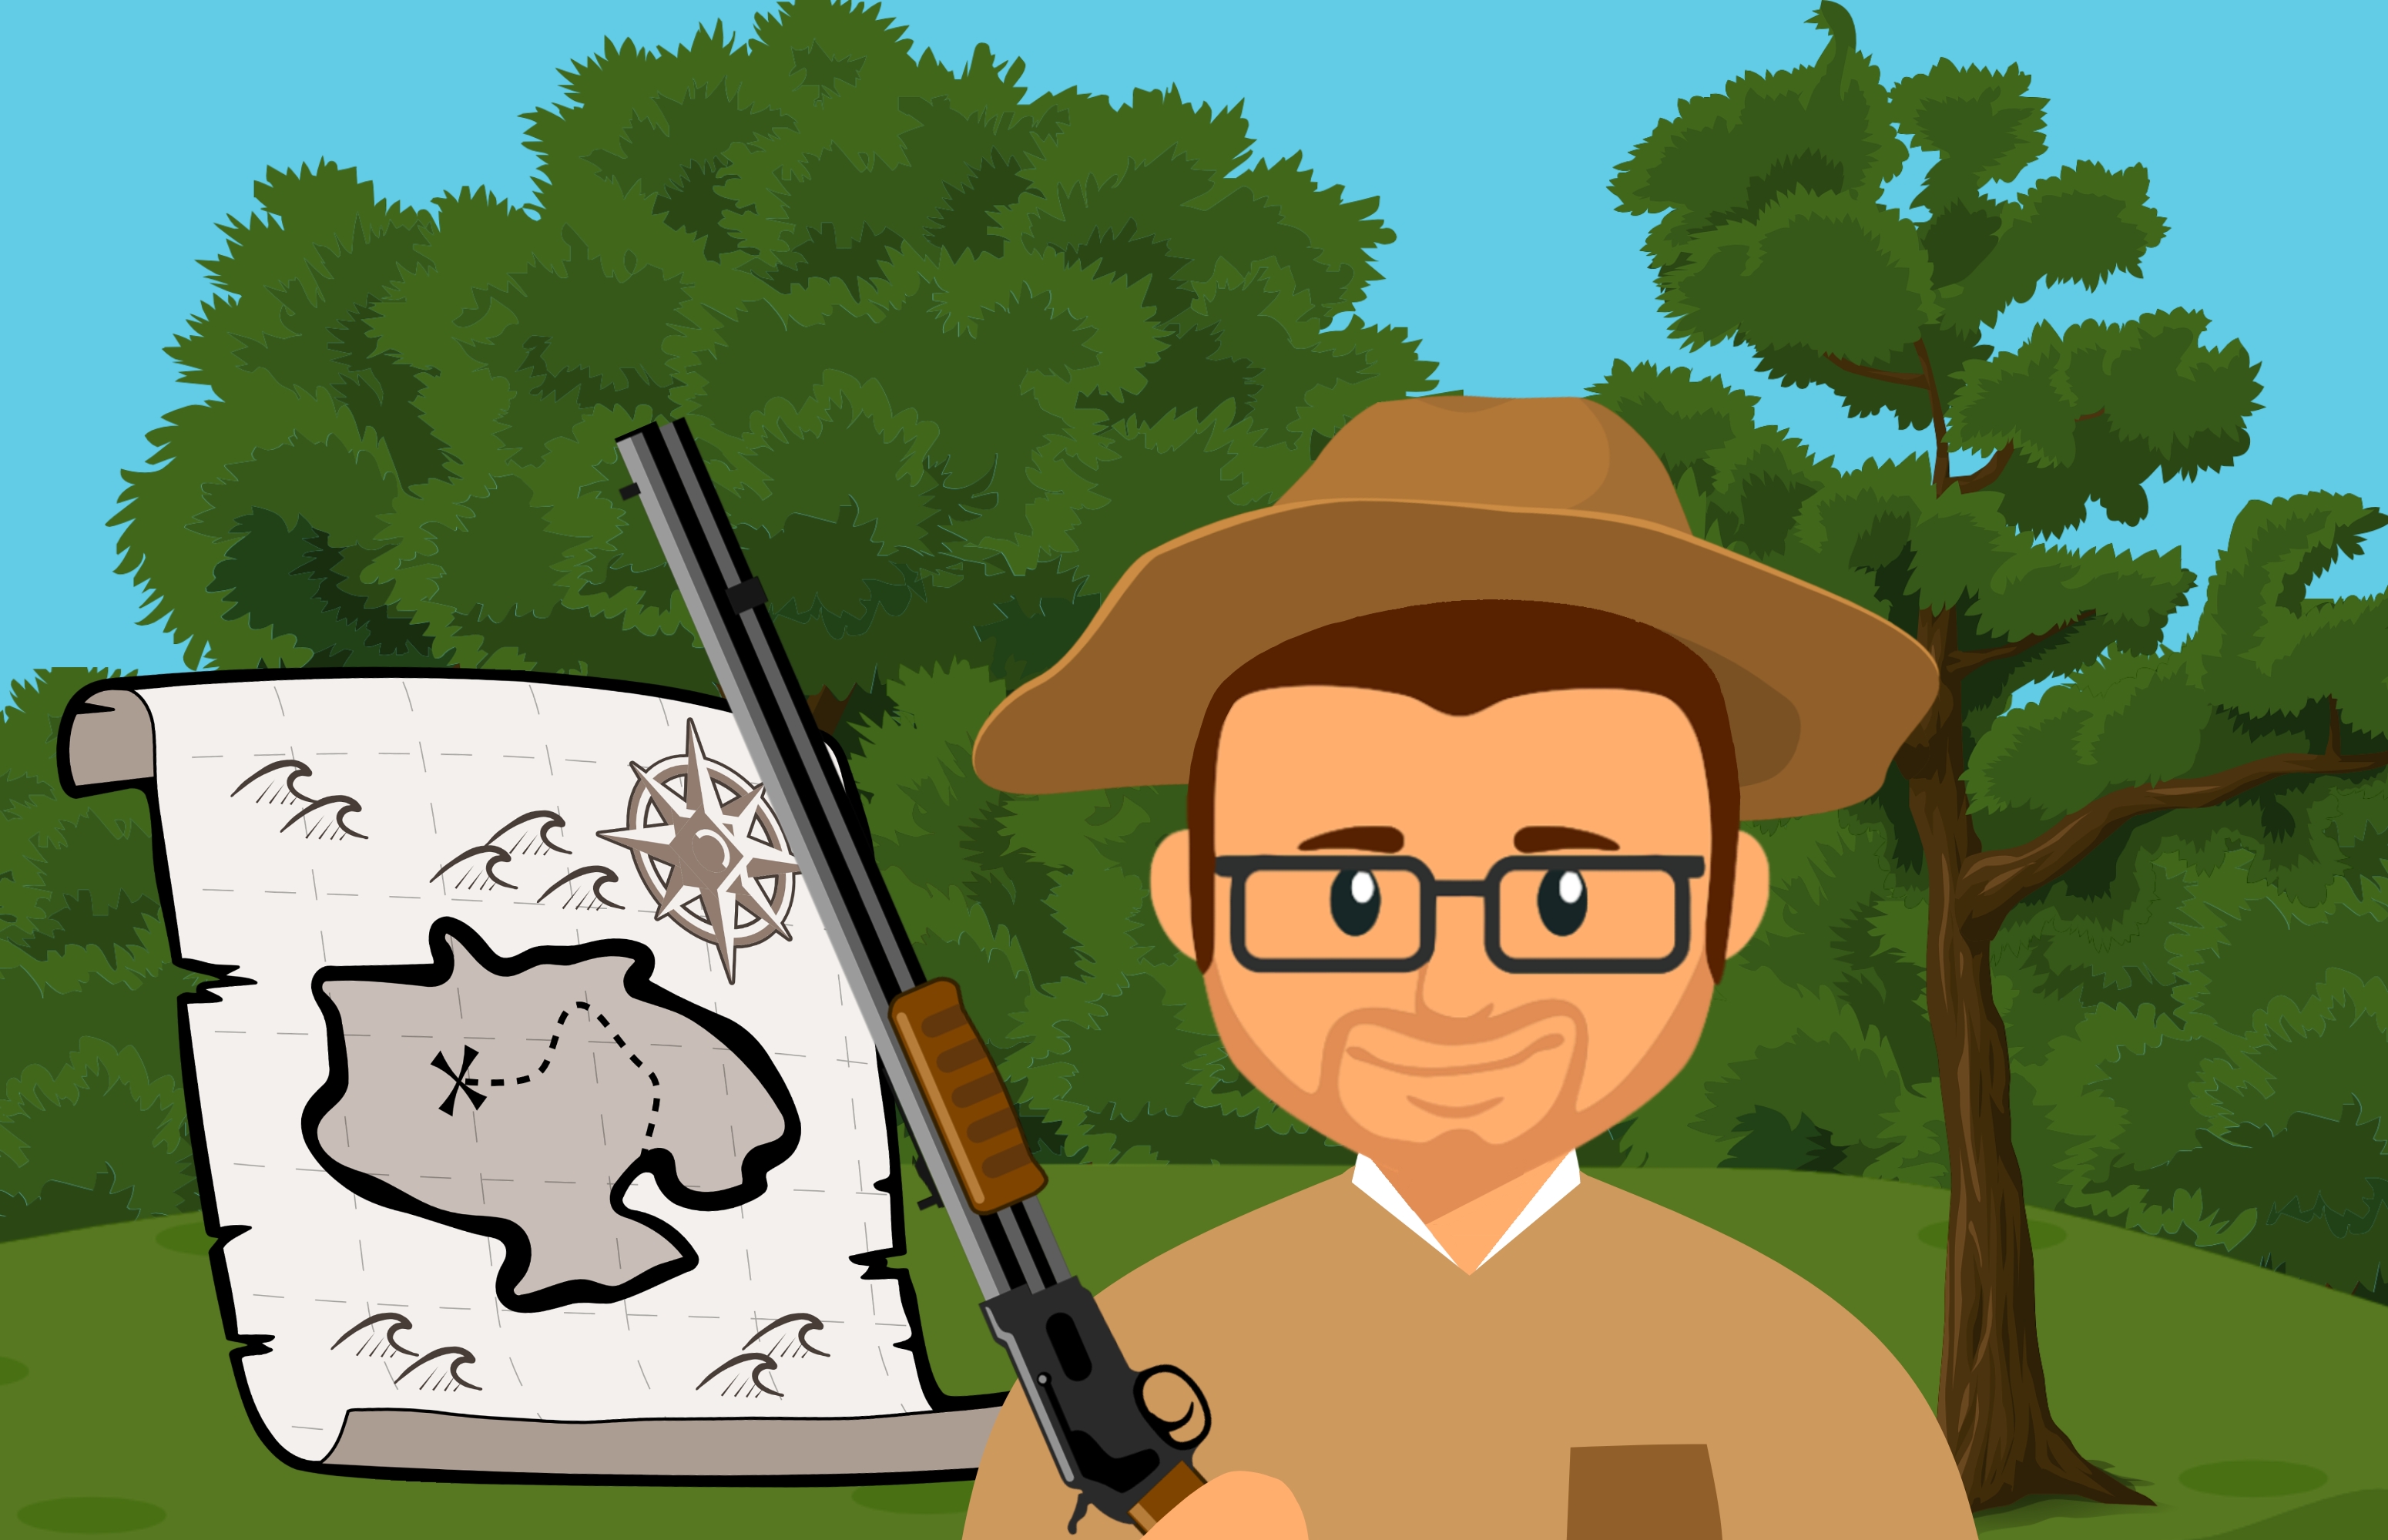
safari, hunter, man, africa, jungle, character, adventure, hunts, leaf, rifles, shotgun, trees, map, travel, outdoor, gun, fun, vacation, cartoon, illustration, Animated cartoon, tree, animation, art, clip art, fictional character